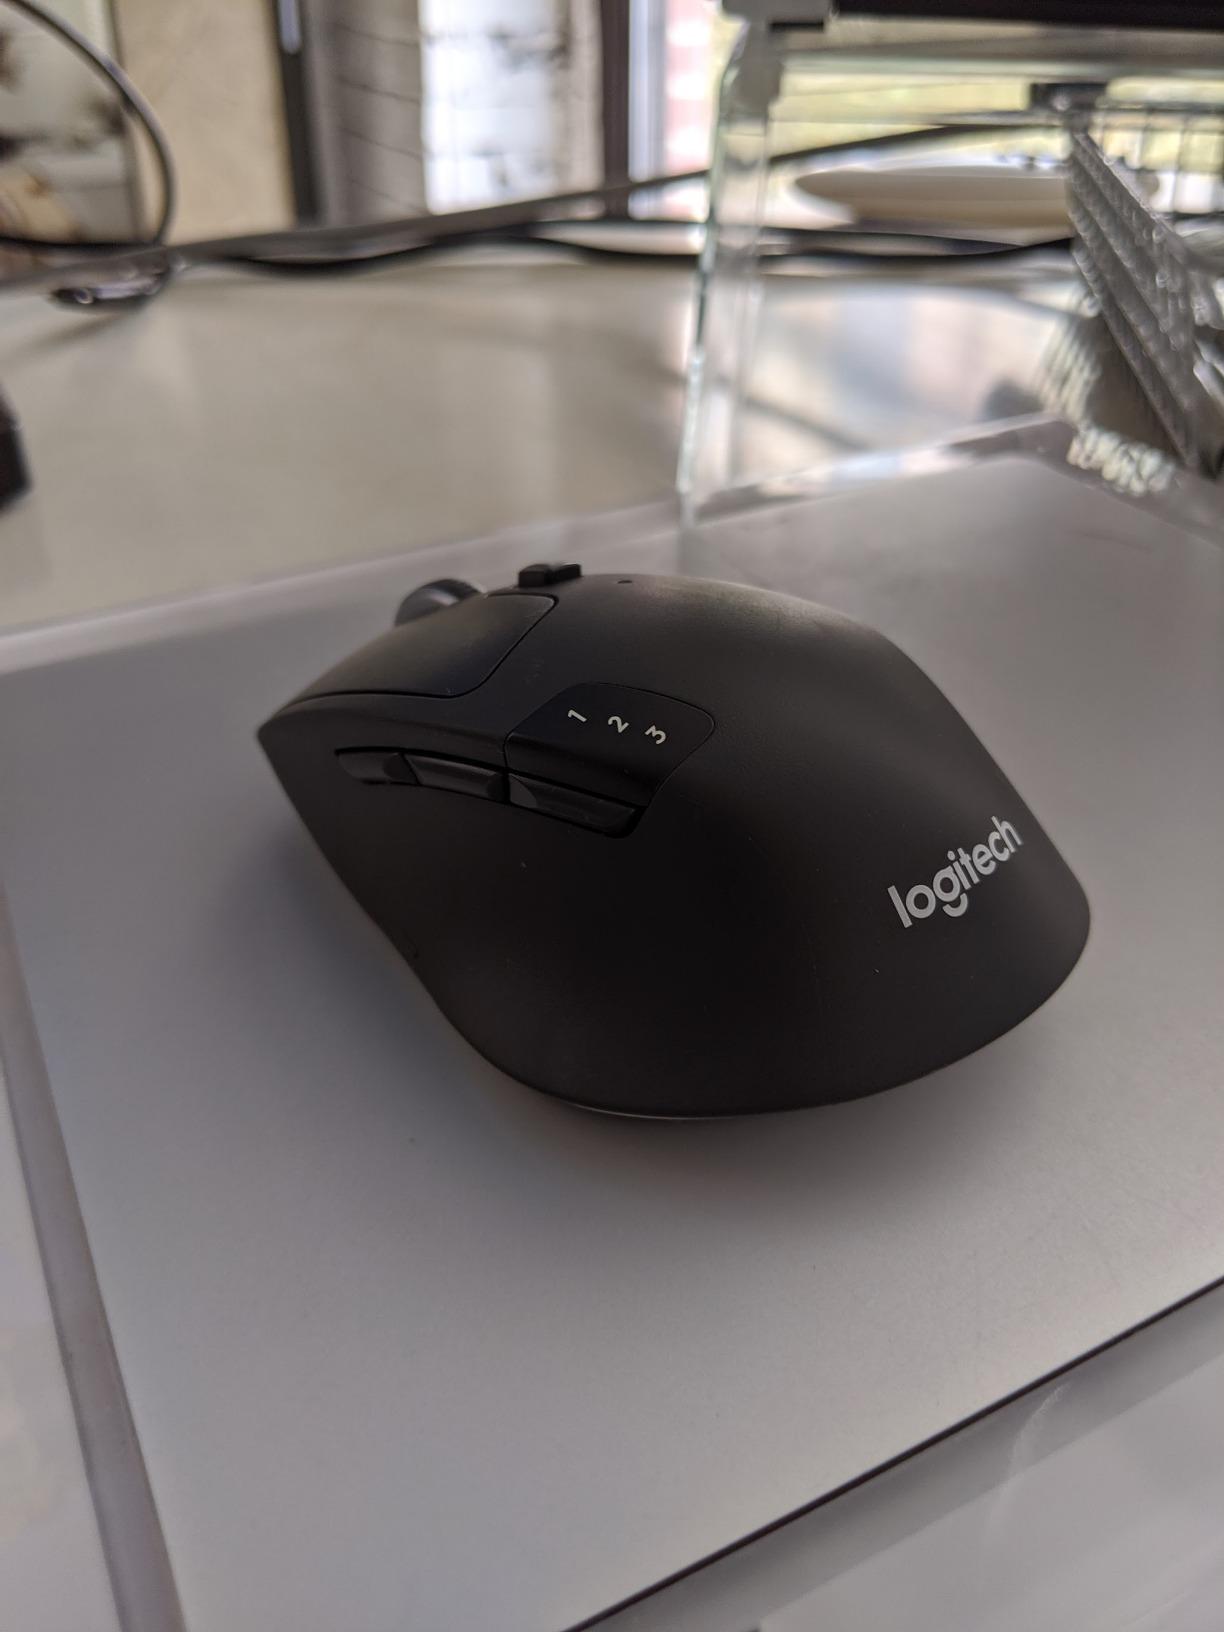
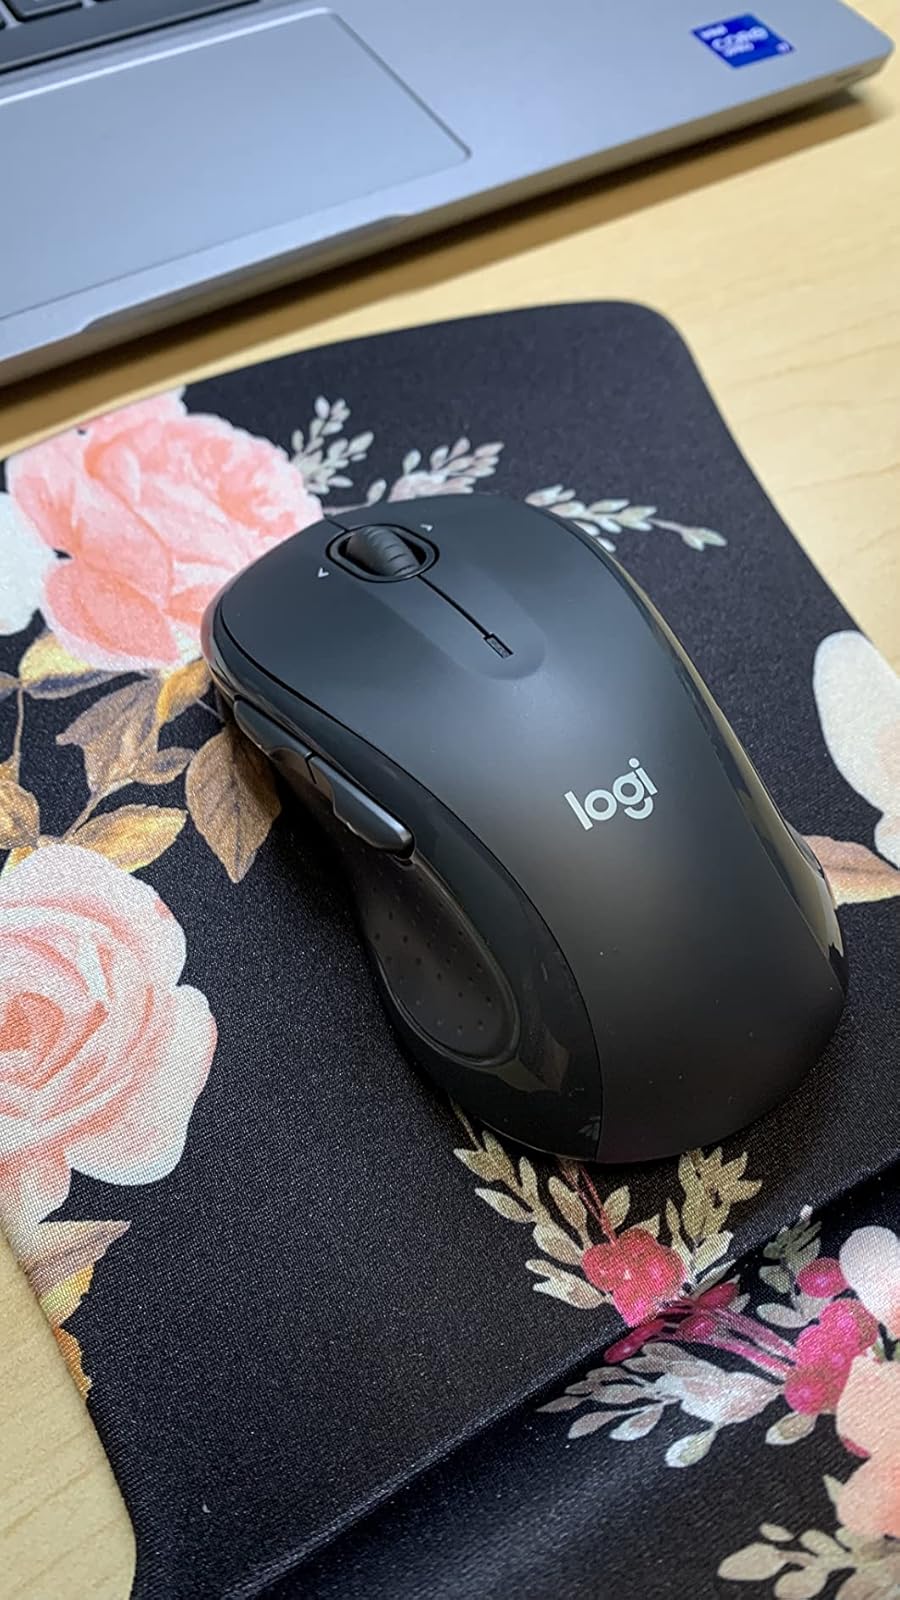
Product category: mouse
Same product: no